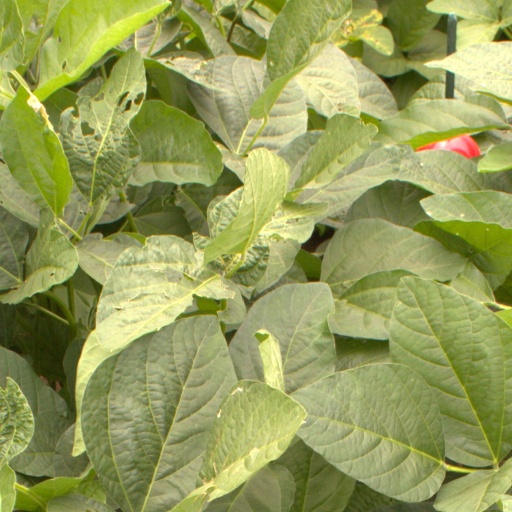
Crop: soybean